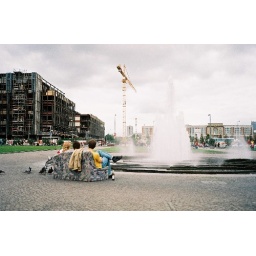
Nihilists,sitting in on dirty old sofa drinking beer and smoking, Lustgarten Berlin